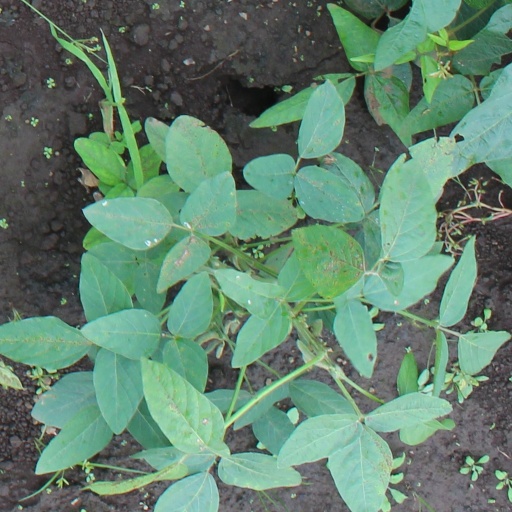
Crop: soybean